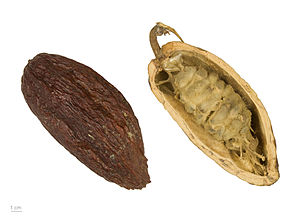
Kakao / Dyrkning
Theobroma cacao
Kakao er et 4-8 meter højt træ af familien Malvaceae. Det stammer fra det tropiske Sydamerika og er blevet plantet i andre tropiske egne. Dets frø bliver brugt til kakaopulver og chokolade.